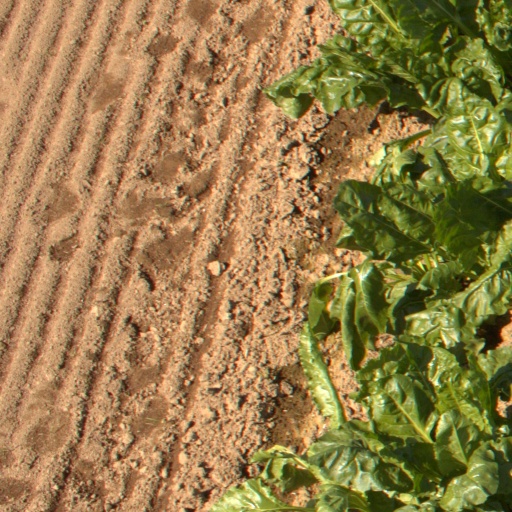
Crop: sugar beet